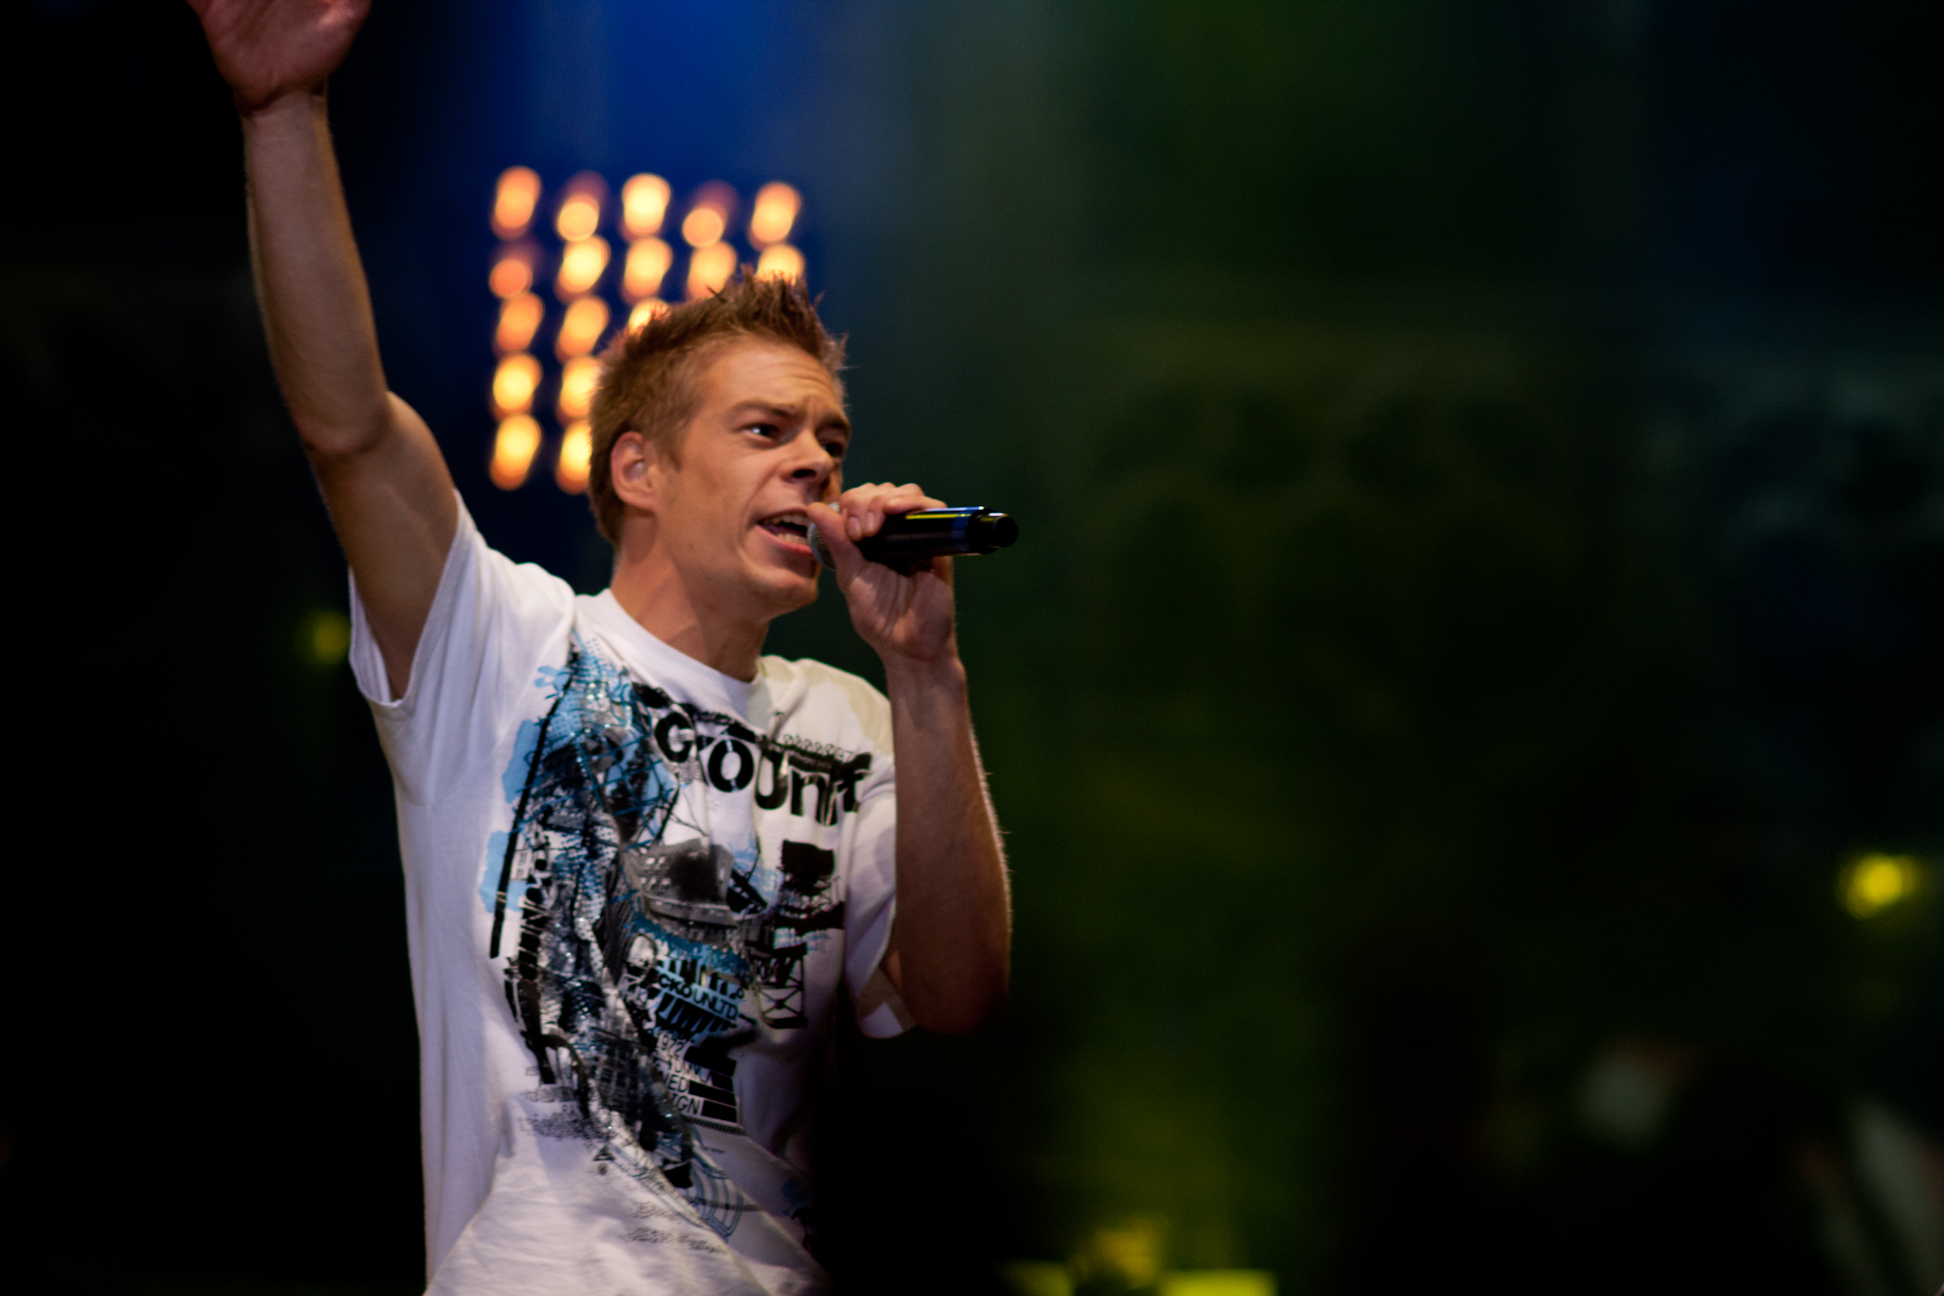
music, concert, live, musician, stage, brussels, place, grand, fete, fdration, walloniebruxelles, ftefwb, rtardataires, performance, singing, guitarist, entertainment, performing arts